Carnival

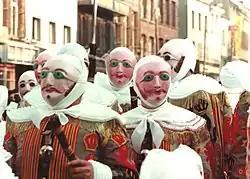
The Gilles at the Carnival of Binche, in Binche, Belgium

Carnival Monday involves the parade of the mas bands. Revelers wear only parts of their costumes, more for fun than display or competition. Monday Night Mas is popular in most towns and especially the capital, where smaller bands compete. There is also the "Bomb Competition", a smaller-scaled judging of steel bands.